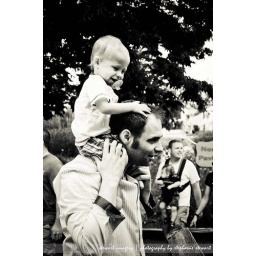
best seat in the house